Orlando Cepeda

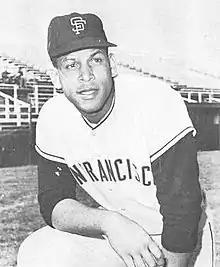
Cepeda with the San Francisco Giants in 1965

Orlando Manuel Cepeda Pennes (September 17, 1937 – June 28, 2024), nicknamed "the Baby Bull" and "Peruchin", was a Puerto Rican first baseman in Major League Baseball who played for six teams from 1958 to 1974, primarily the San Francisco Giants. An 11-time All-Star, Cepeda was one of the most consistent power hitters in the National League (NL) through the 1960s and was inducted into the Baseball Hall of Fame in 1999.